Kagoshima Main Line

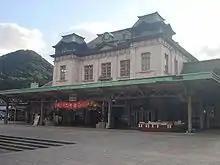
Mojikō station (terminus)

The is a major railway line operated by the Kyushu Railway Company (JR Kyushu) between Mojikō in Kitakyushu, and Kagoshima Station in Kagoshima City, at the southern end of Kyushu. Until March 13, 2004, it extended between its two termini; however, with the opening of the Kyushu Shinkansen on March 13, the section between Yatsushiro and Sendai was transferred to the third-sector Hisatsu Orange Railway Company. The line is an important line in Kyushu, connecting Fukuoka (Hakata Station) to many other major cities. It is the main line through the Fukuoka urban district, and as such many long-distance express trains from all parts of Kyushu use the section between Kokura Station (Kitakyushu) and Tosu Station, where the Nagasaki Main Line meets the Kagoshima Main Line.